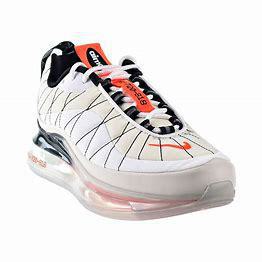
Brand: Nike
Model: MX 720 818